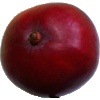
Label: Mango Red 1